Remain (film)

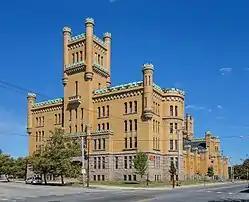
"Remain" was filmed in Rhode Island; the Cranston Street Armory (pictured) in Providence served as a central location.

In January 2025, it was announced M. Night Shyamalan would write and direct a supernatural romantic thriller film based on an idea of his and Nicholas Sparks, who wrote an accompanying novel. Jake Gyllenhaal was cast in the lead role, and Warner Bros. Pictures acquired distribution rights. Sparks' manager had tasked him with developing "an original story that you think will fit [Shyamalan's] audience and yours — and he's going to do the same thing." After sharing ideas at a first meeting, they decided to proceed with Shyamalan's story. By May, Phoebe Dynevor and Ashley Walters joined the cast of the film, now titled "Remain". In July, additional cast members were revealed.